Kyrian Jacquet

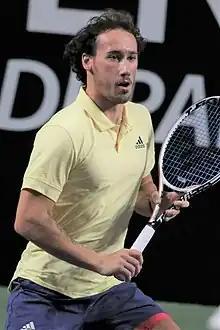
Jacquet at the 2022 Internationaux de Tennis de Vendée

He has a career-high ATP singles ranking of world No. 142 achieved on 9 June 2025 and a doubles ranking of No. 239 achieved on 29 August 2022.